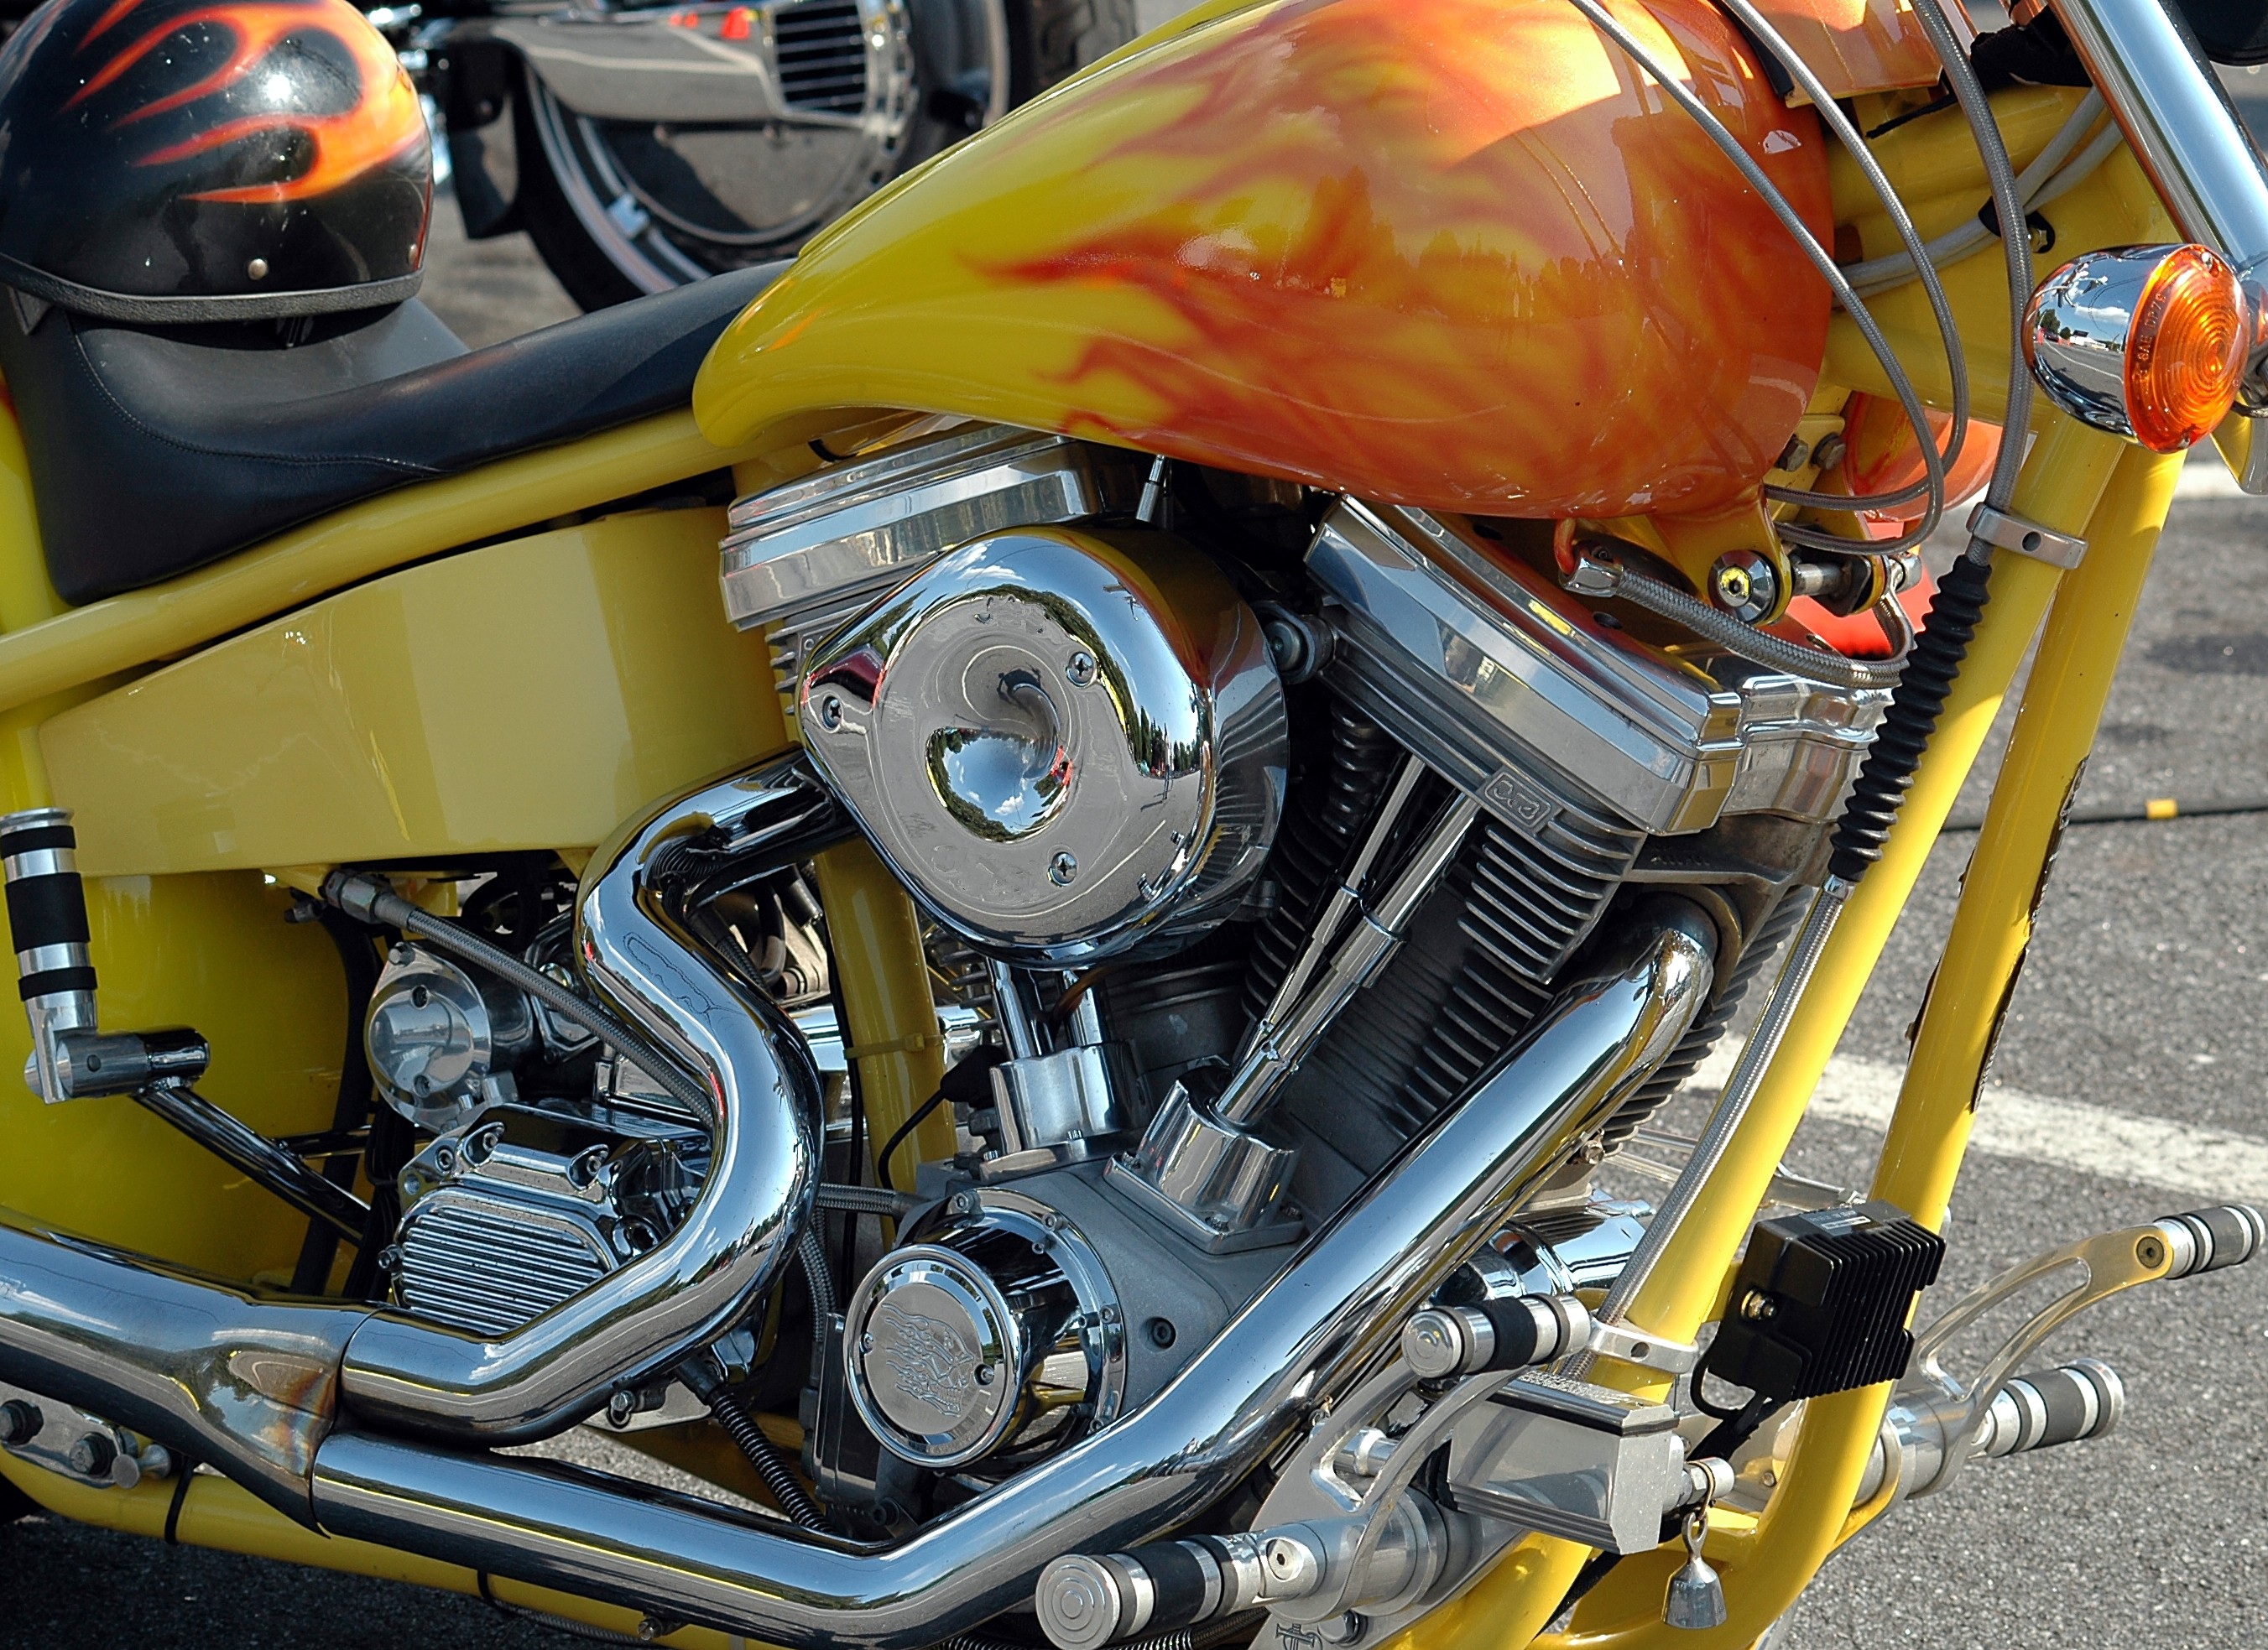
car, bike, transportation, transport, repair, vehicle, motorcycle, clean, motorbike, motor vehicle, block, chrome, gears, parts, engine, chopper, shiny, valves, cylinder, biker, exhaust, cam, intake, piston, motorcycling, land vehicle, automobile make